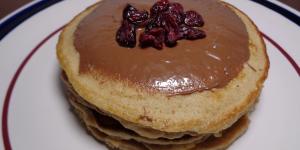
hot cakes de chocolate